Purdue Boilermakers football

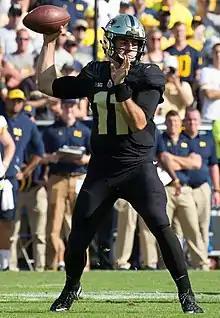
David Blough in the 2019 Purdue uniforms.

Purdue's colors are Old Gold and Black, as are its uniforms. Home uniforms are black with old gold numerals. On the shoulder is the player's number in old gold, and on the sleeve, there is an old gold stripe at the bottom. The pants are old gold with one black stripe along each side, with the Purdue train logo right above it. The helmet is old gold with a black stripe down the middle, a black facemask, and a black slanted "P" logo on each side. The away uniform is white with black numerals. The shoulders have black numerals on them, and the sleeve has a black stripe at the bottom. Both home and away jerseys sport the Purdue train logo in the center front of the collar, surrounded by a patch of black fabric. The away pants are black one old gold stripe on each side as well as the Purdue train logo. This uniform also features the old gold helmet used for the home uniform.